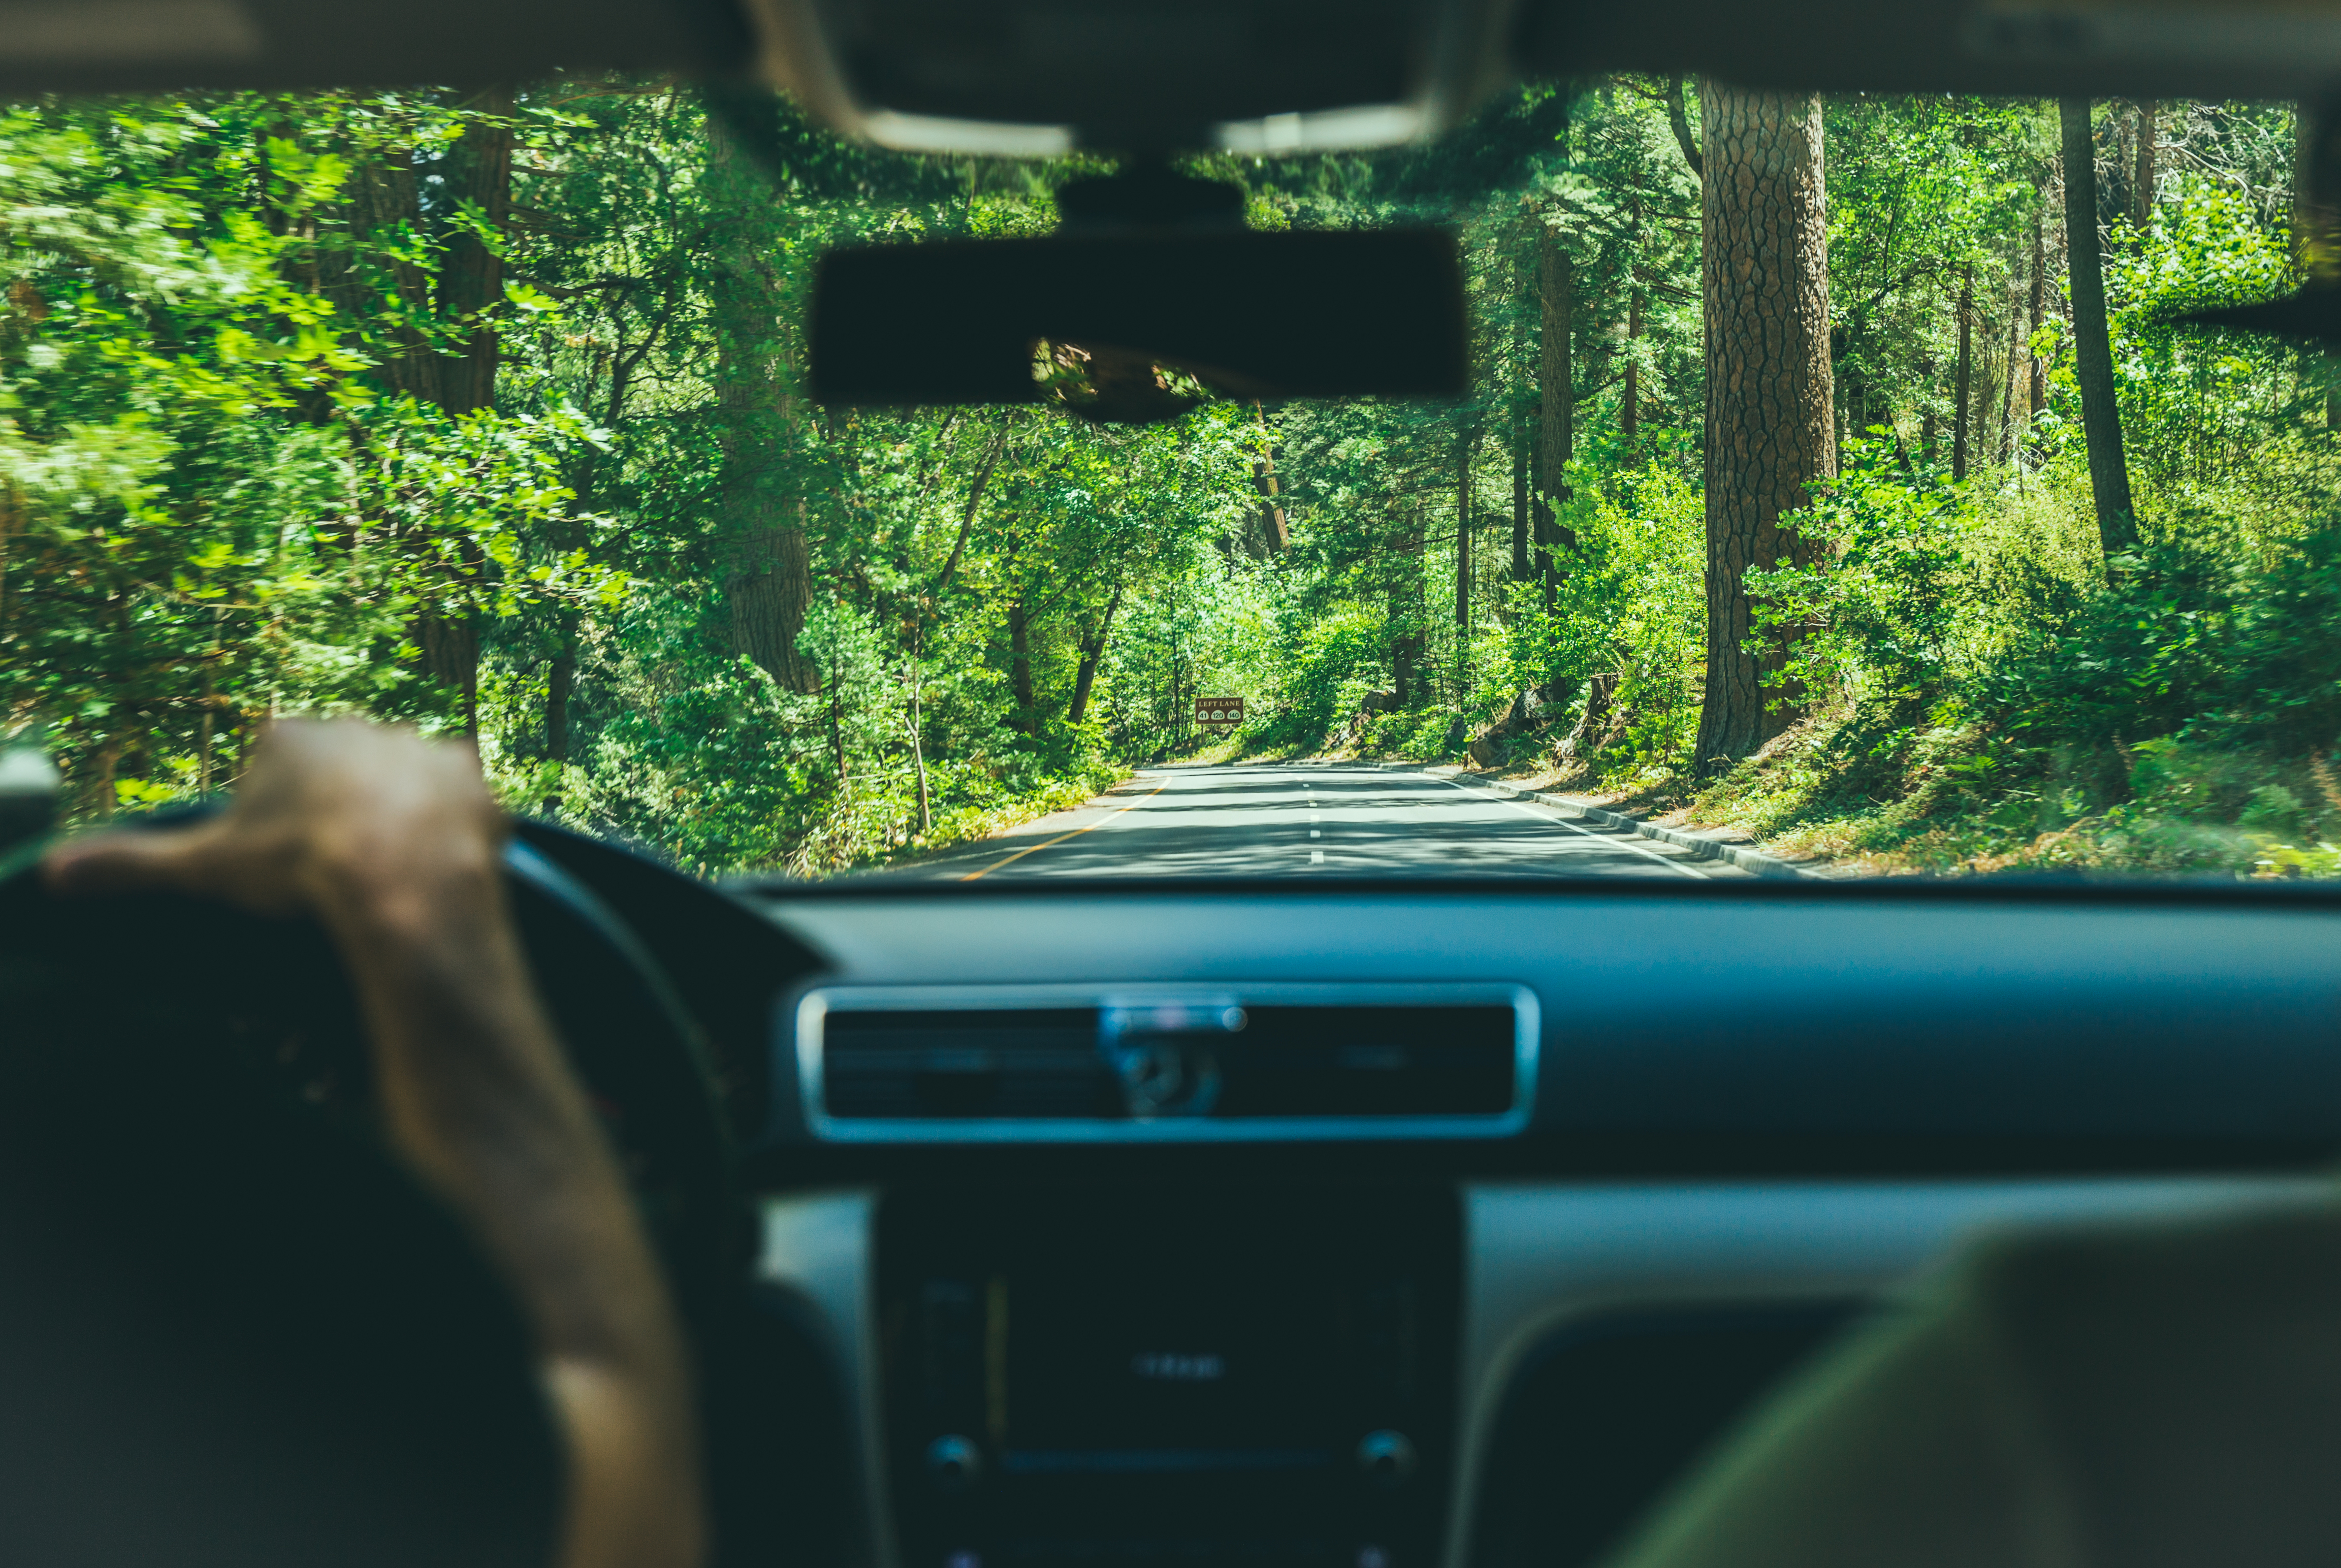
car, driving, vehicle, automobile make, automotive exterior